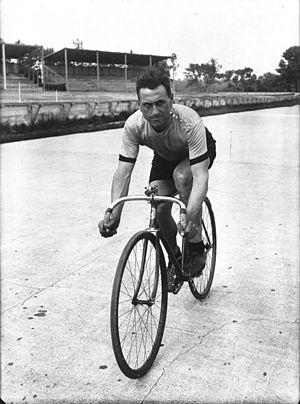
Portrait de Devoissoux à vélo
Jean Devoissoux, né le 7 avril 1889 et décédé en janvier 1945 est un coureur cycliste français.